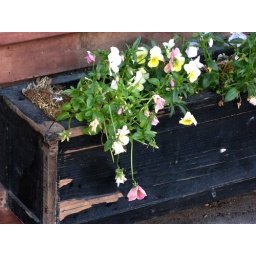
Pansies in a wooden flower box . . .